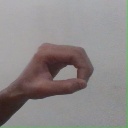
अक्षर: औ